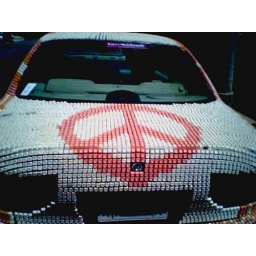
Geeks can now roam the streets in their own QWERTY keyboard car